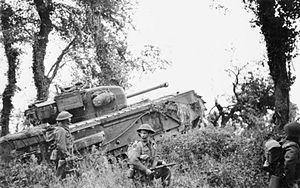
La 31ᵉ brigade blindée britannique, est une formation de l'armée britannique active pendant la Seconde Guerre mondiale de 1941 à 1945.
Le 7ᵉ régiment royal de chars britannique est un régiment blindé de la British Army, qui combattit au cours des deux conflits mondiaux.